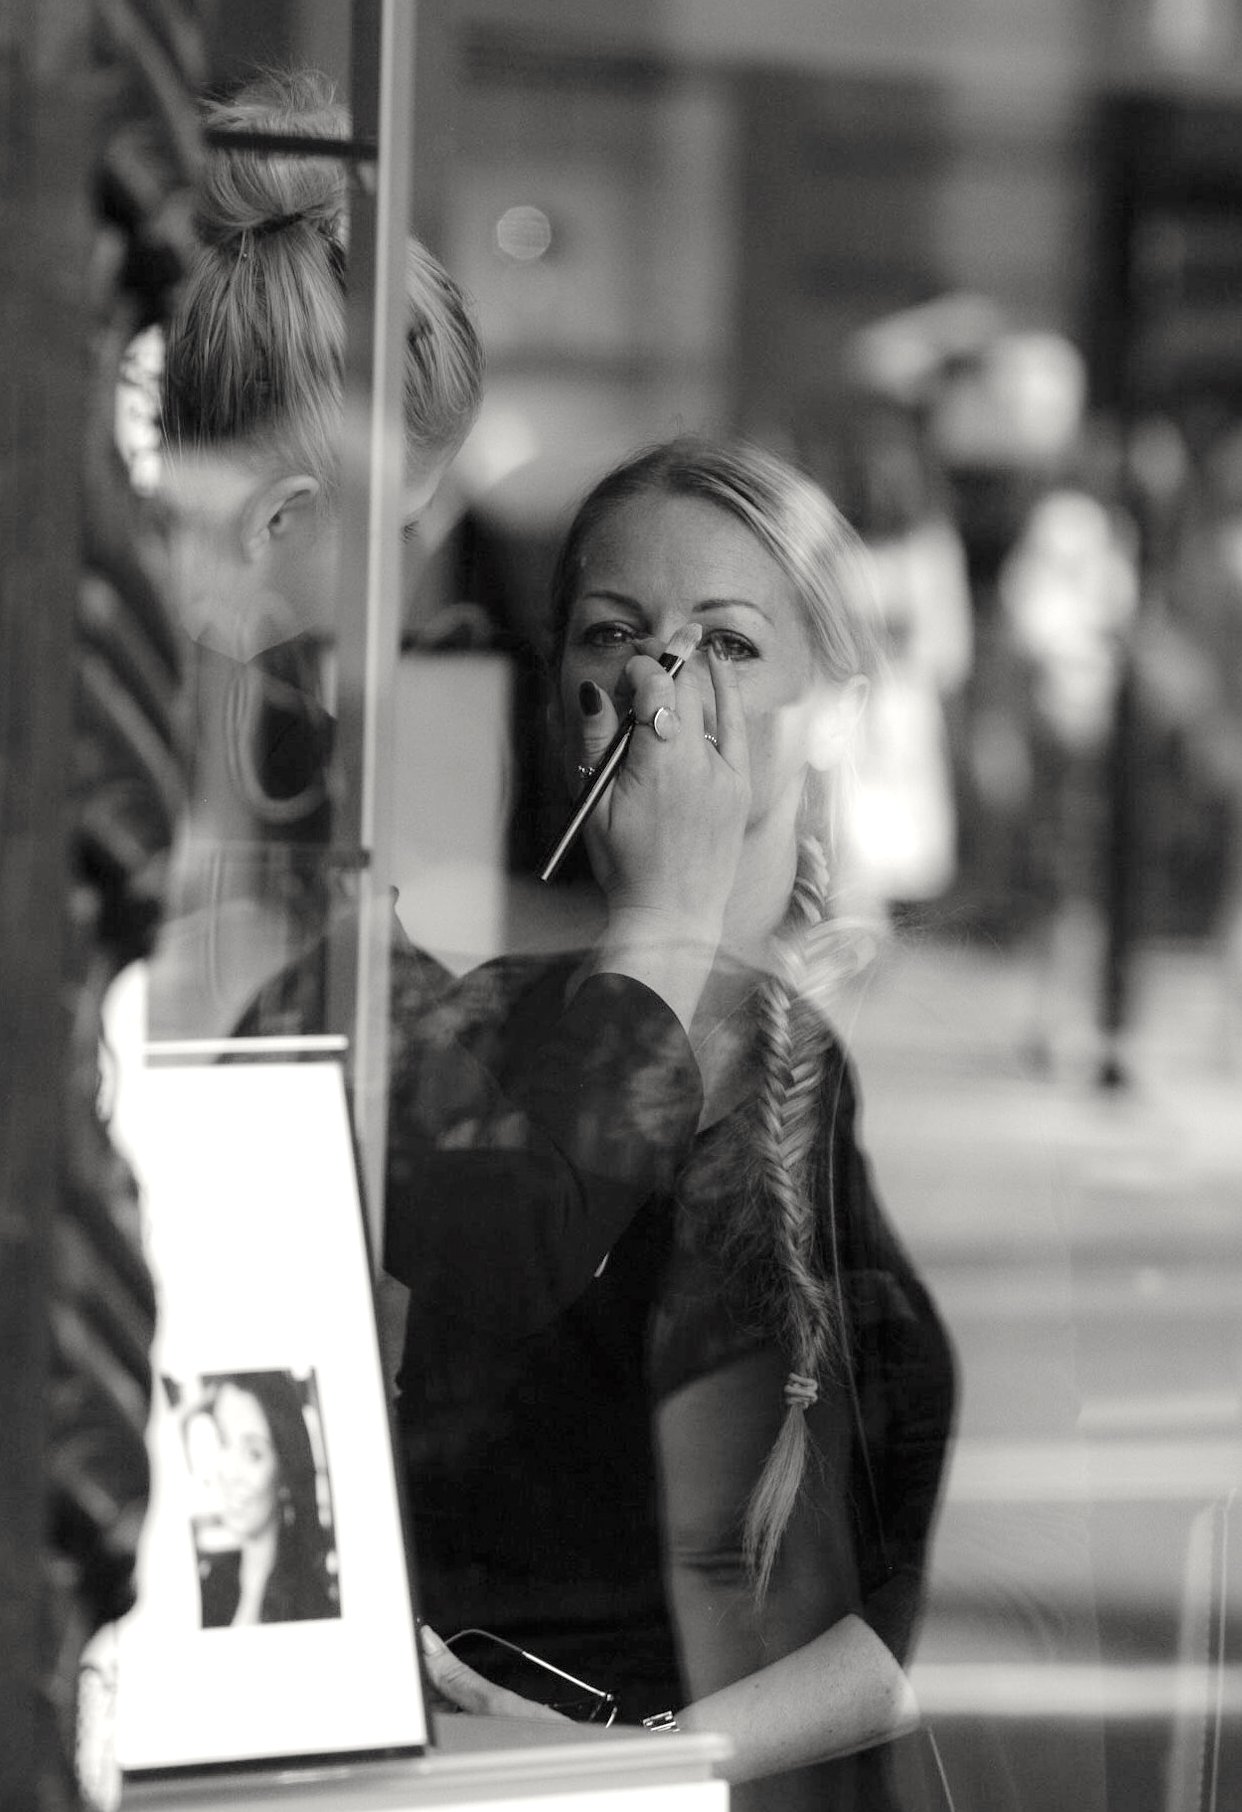
man, person, black and white, woman, road, white, street, photography, film, portrait, black, monochrome, makeup, photograph, beauty, interaction, beauty salon, monochrome photography, film noir, makeup artist, beauty parlor, beauty parlour